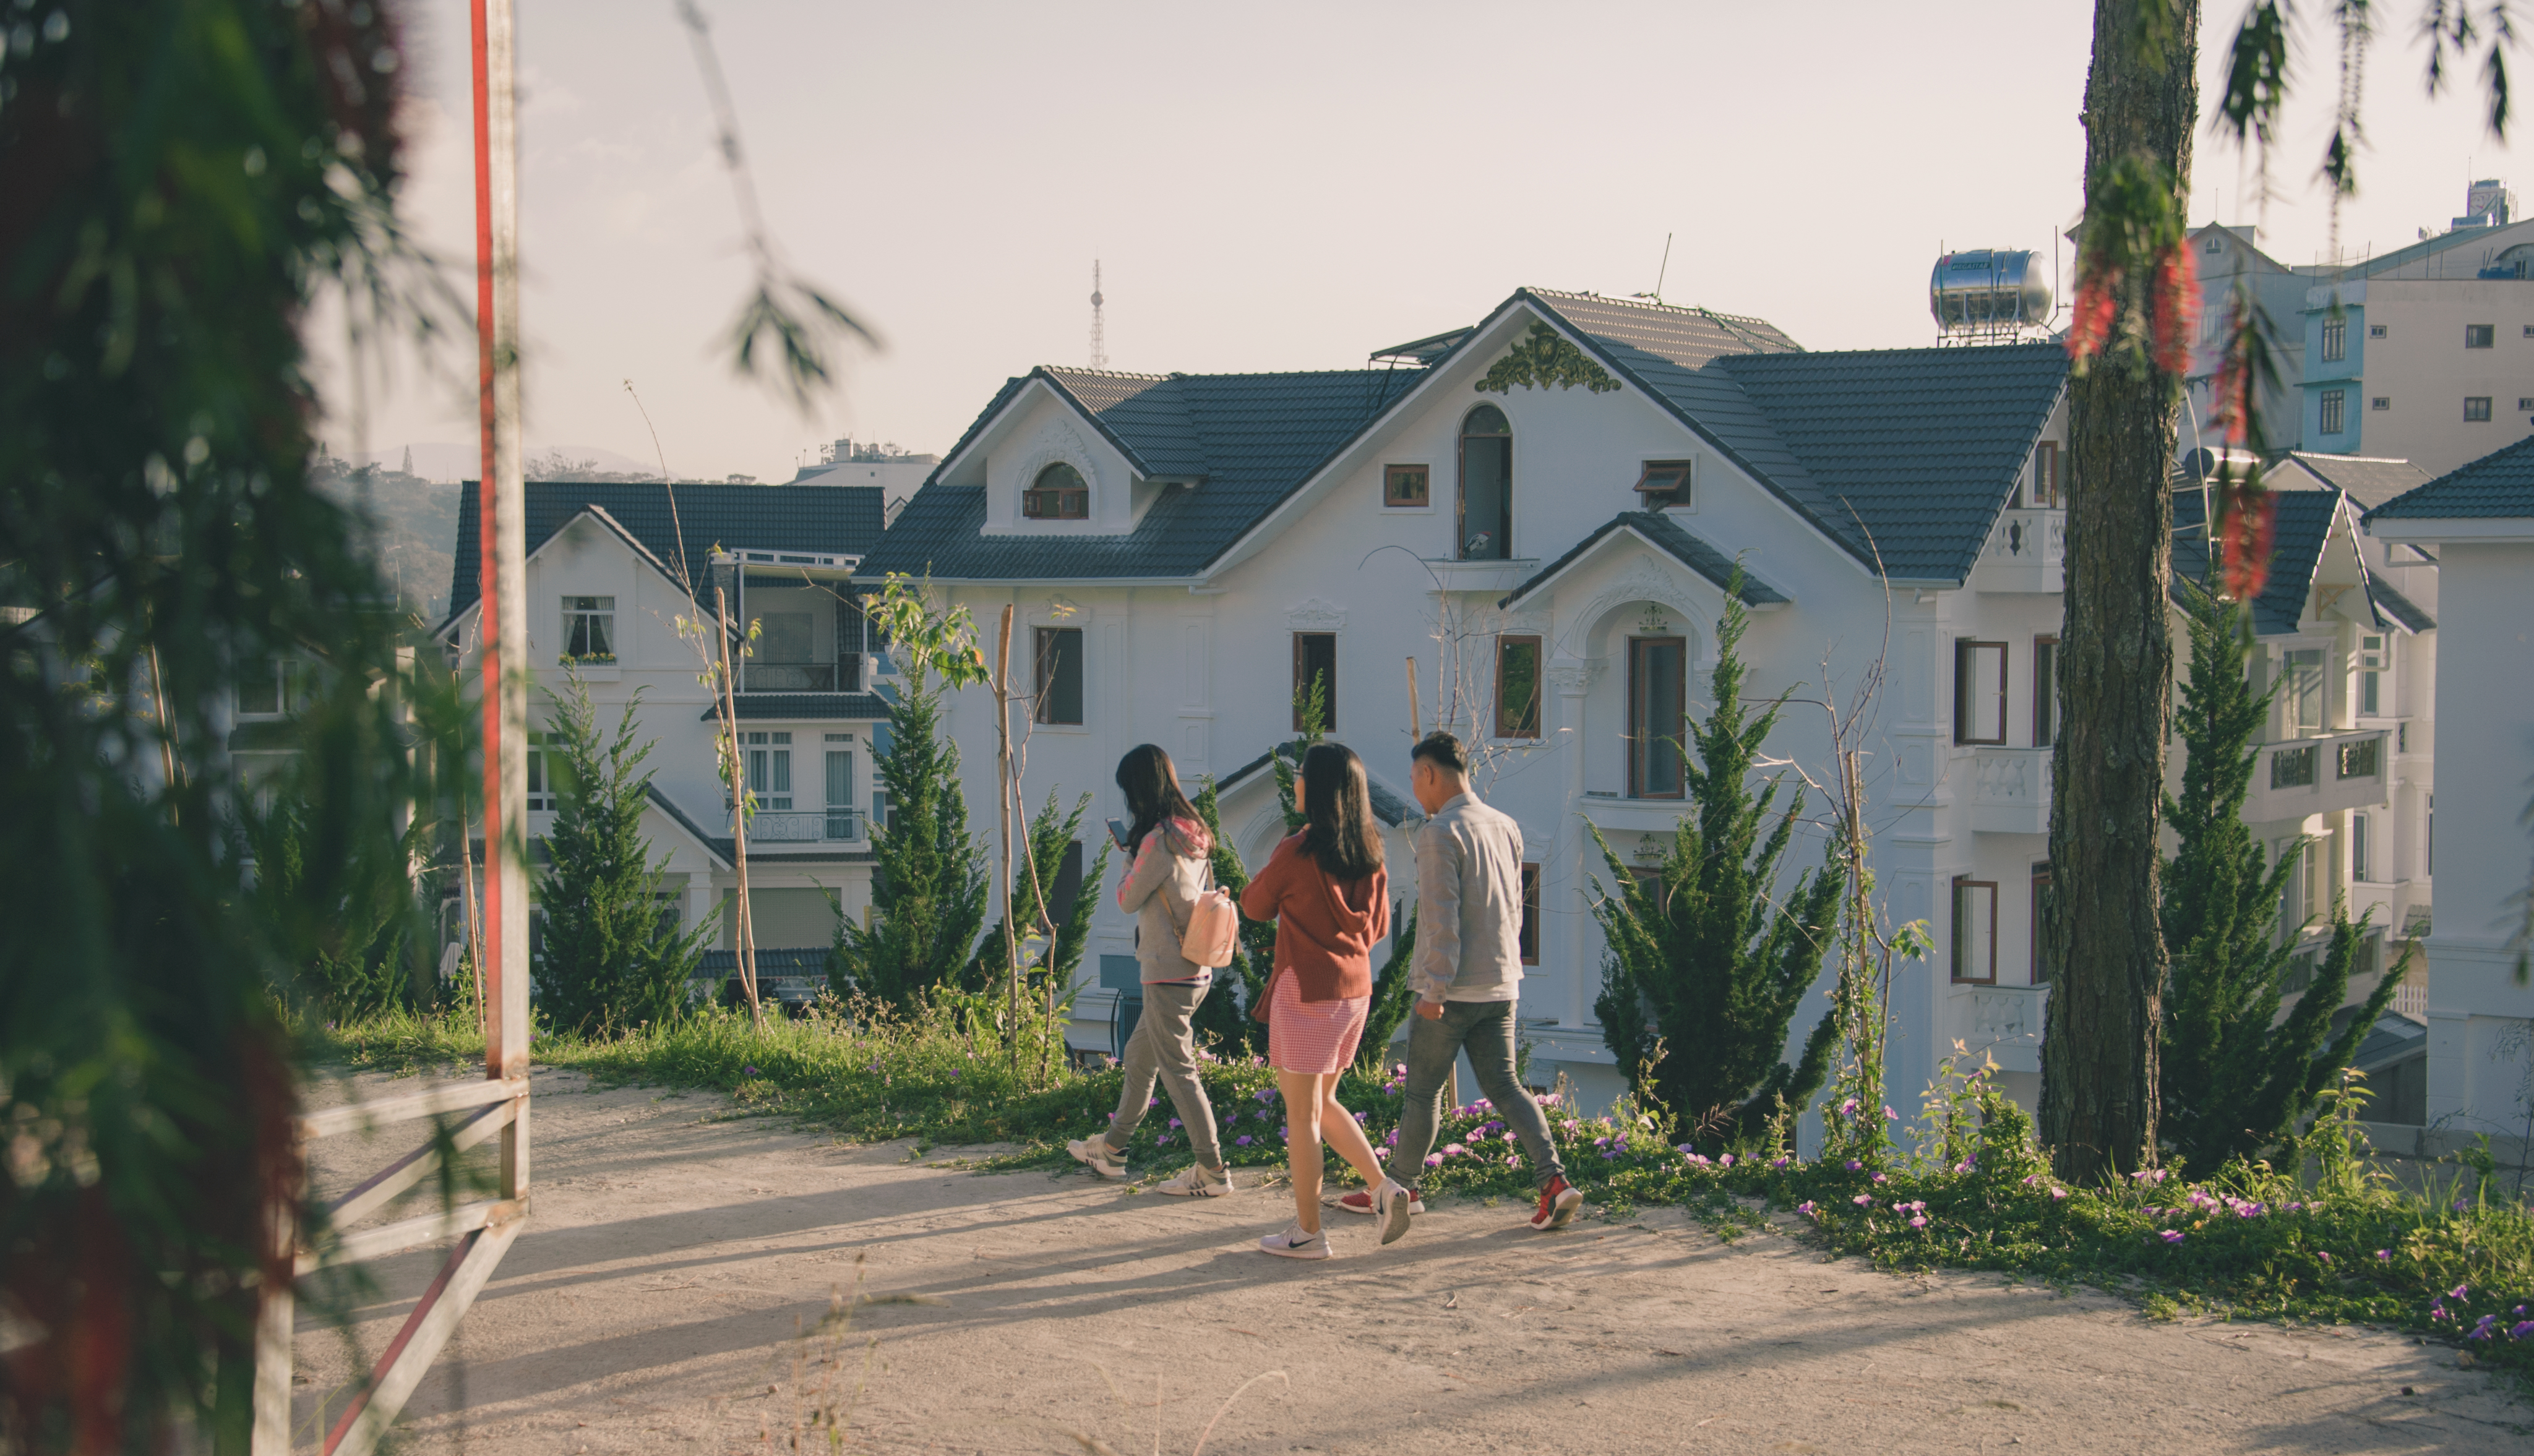
love, cute, portrait, beautiful, happy, man, girl, residential area, photograph, house, town, home, neighbourhood, property, tree, plant, suburb, road, grass, sky, recreation, cottage, street, real estate, village, estate, outdoor structure, backyard, vacation, city, fun